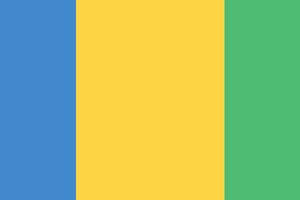
Drapeau de la province du Rodríguez de Mendoza Русский: Флаг провинции Родригес де Мендоса Português: Bandeira da província de Rodríguez de Mendoza 日本語: ロドリゲス・デ・メンドーサ州の旗